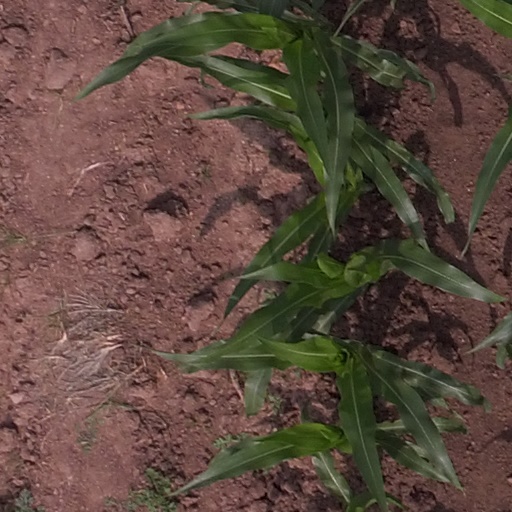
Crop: maize; corn